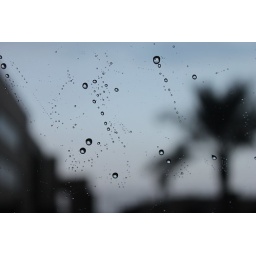
when sky start raining .. mini dorps in my windows ..